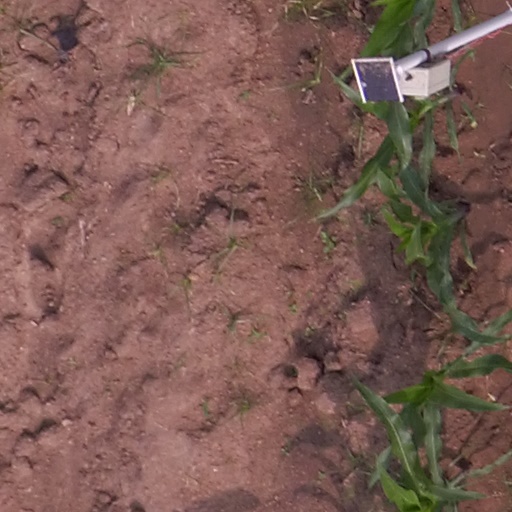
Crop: maize; corn